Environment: real
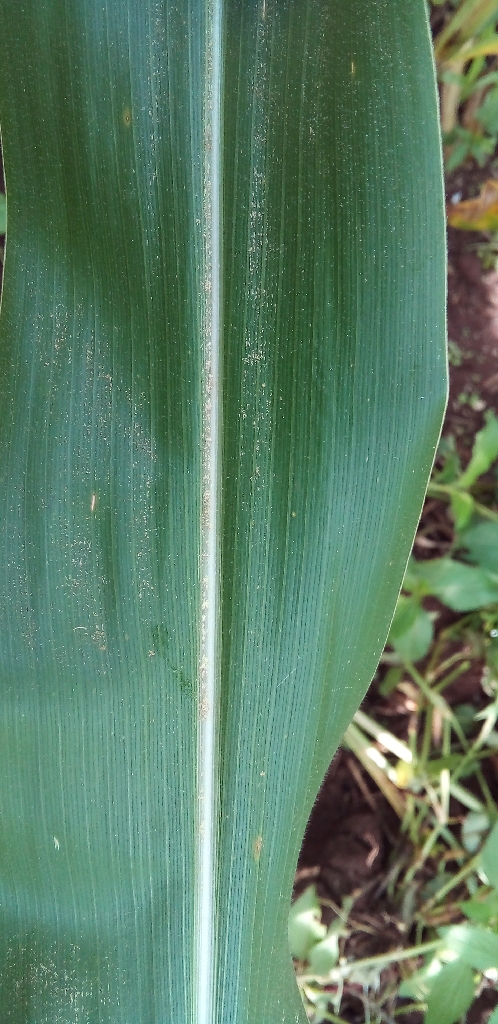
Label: healthy